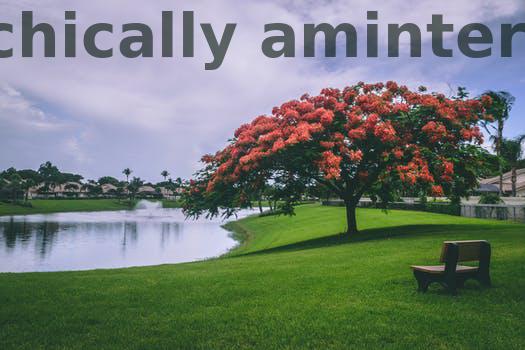
Label: Watermark